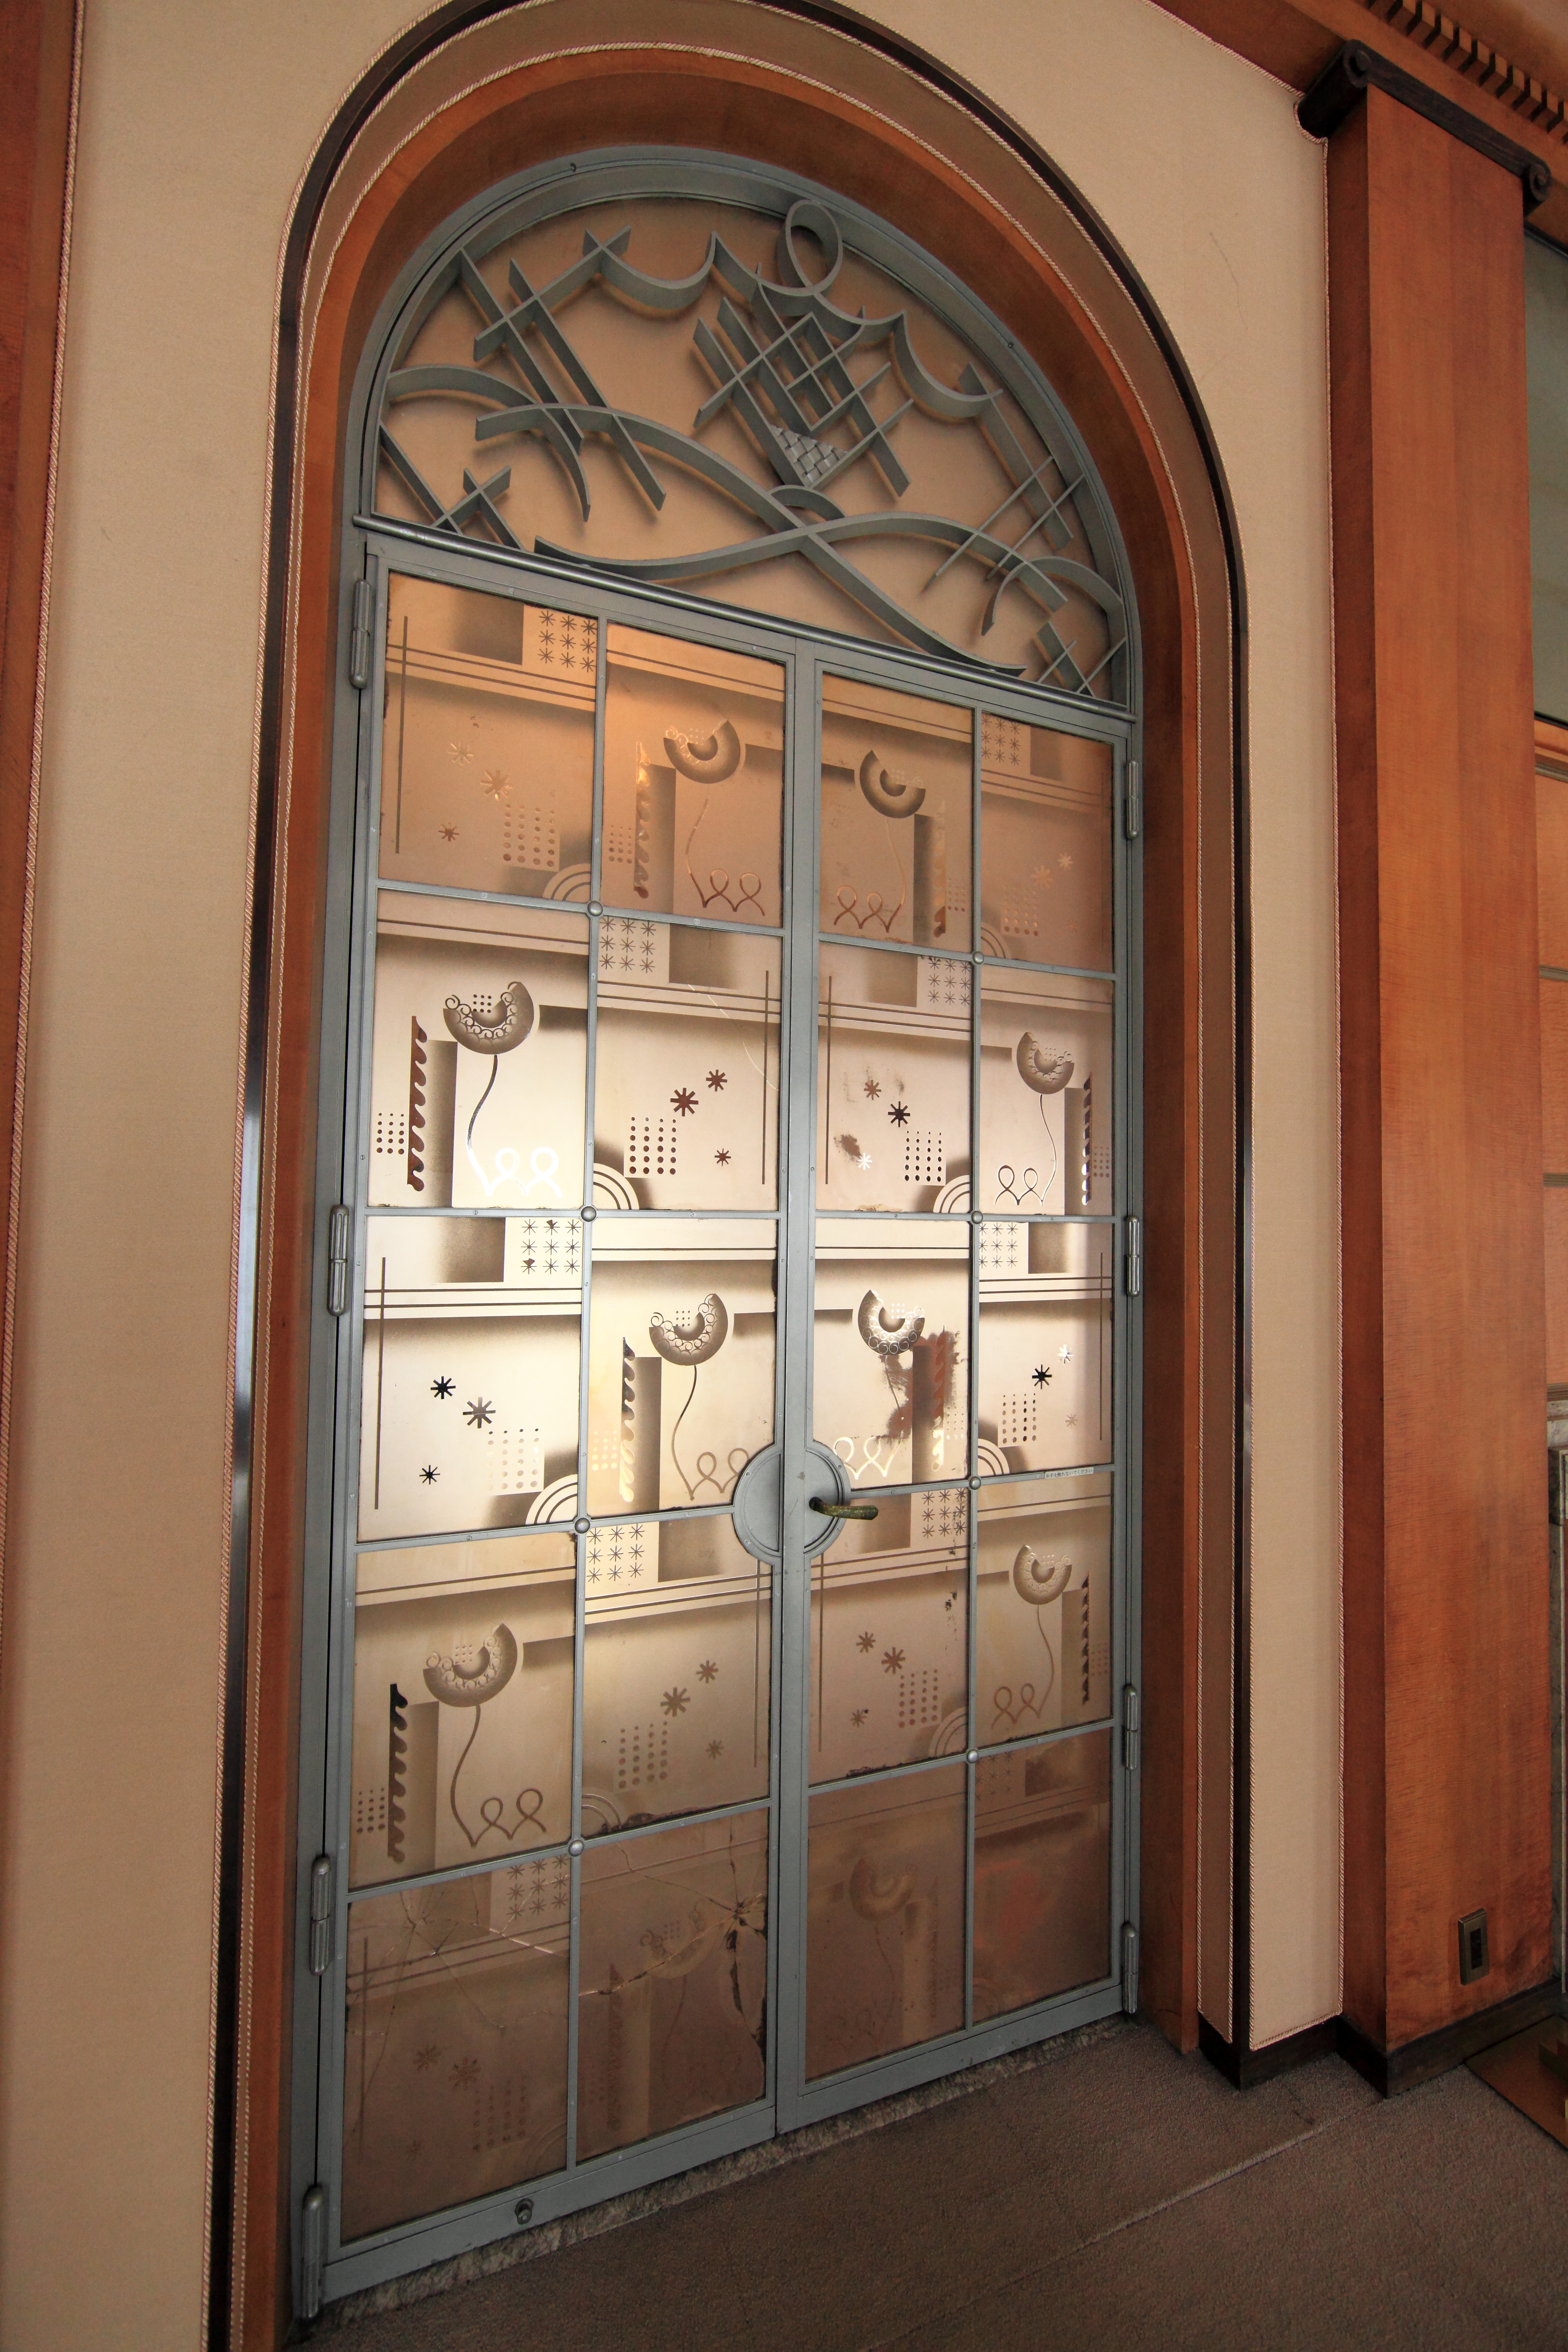
architecture, wood, house, interior, window, home, arch, high, museum, hall, metropolitan, furniture, door, interior design, art, cool image, design, tokyo, 5d, style, hires, markii, artdeco, hi, res, resolution, canonef14mmf28liiusm, teien, ancient history, cabinetry